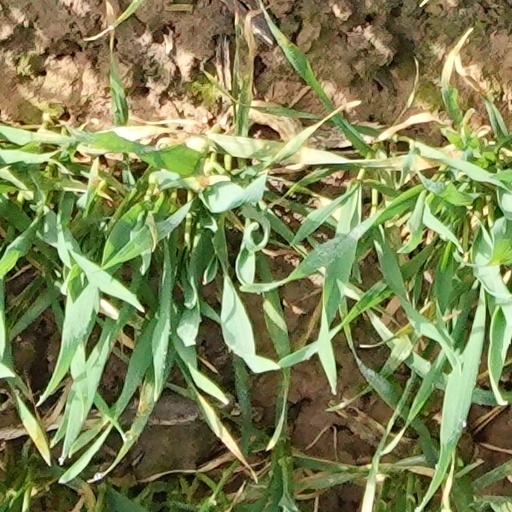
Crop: wheat